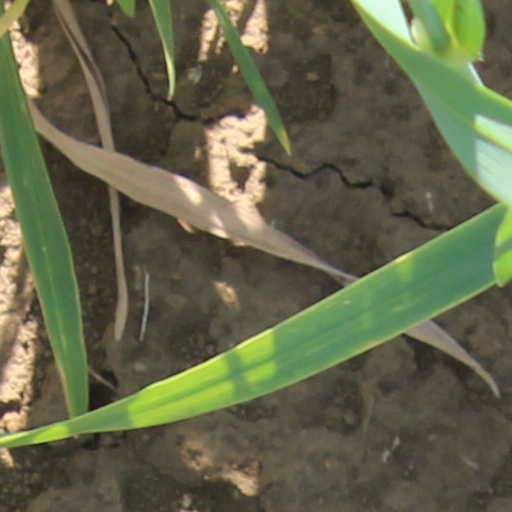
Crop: wheat